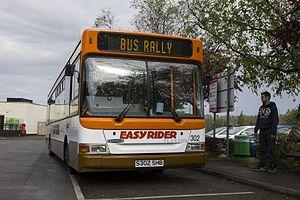
The Victim est une mini-série télévisée britannique en quatre épisodes de 57 minutes produite par Jenny Frain et réalisée par Niall McCormick, sur un scénario de Rob Williams. Diffusée pour la première fois sur la BBC One entre le 8 et le 11 avril 2019, l'histoire se déroule principalement en Écosse et narre l'histoire d'Anna Dean, une infirmière ayant vu sa vie basculer quand son fils de neuf ans fut sauvagement assassiné par un adolescent de quatorze ans en 2003, qui se retrouve sur le banc des accusées lorsqu'elle soupçonne d'avoir posté sur Internet la supposée nouvelle identité du meurtrier de son enfant, Craig Myers, devenu mari et père de famille, ce qui a causé l'agression de ce dernier. La série se concentre sur les conséquences de l'agression de Myers au sein des proches et de la famille d'Anna Dean, ainsi que ceux de Craig Myers.